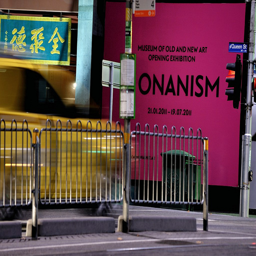
A yellow car driving towards a pink wall with the word Onanism on it.
a large pink sign with black letters in a busy street area
A street with traffic lights, street signs and advertisements on it.
a purple sign in front of a metal fence
A metal fence and sign on a city street.